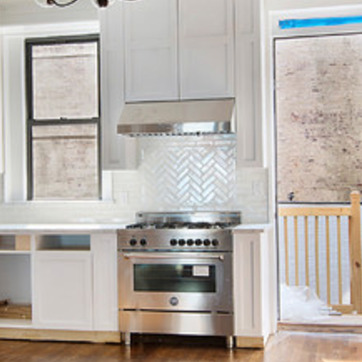
Material: tile